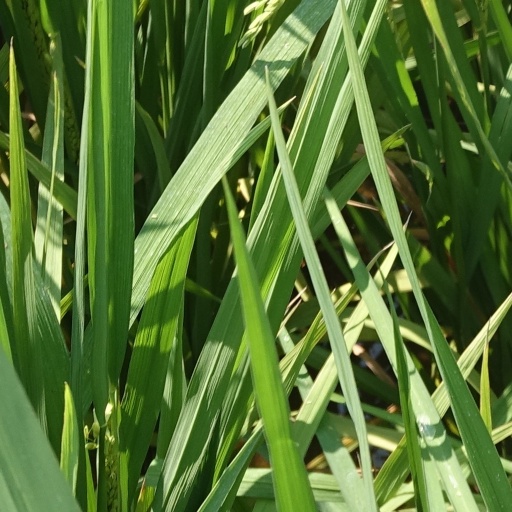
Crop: rice